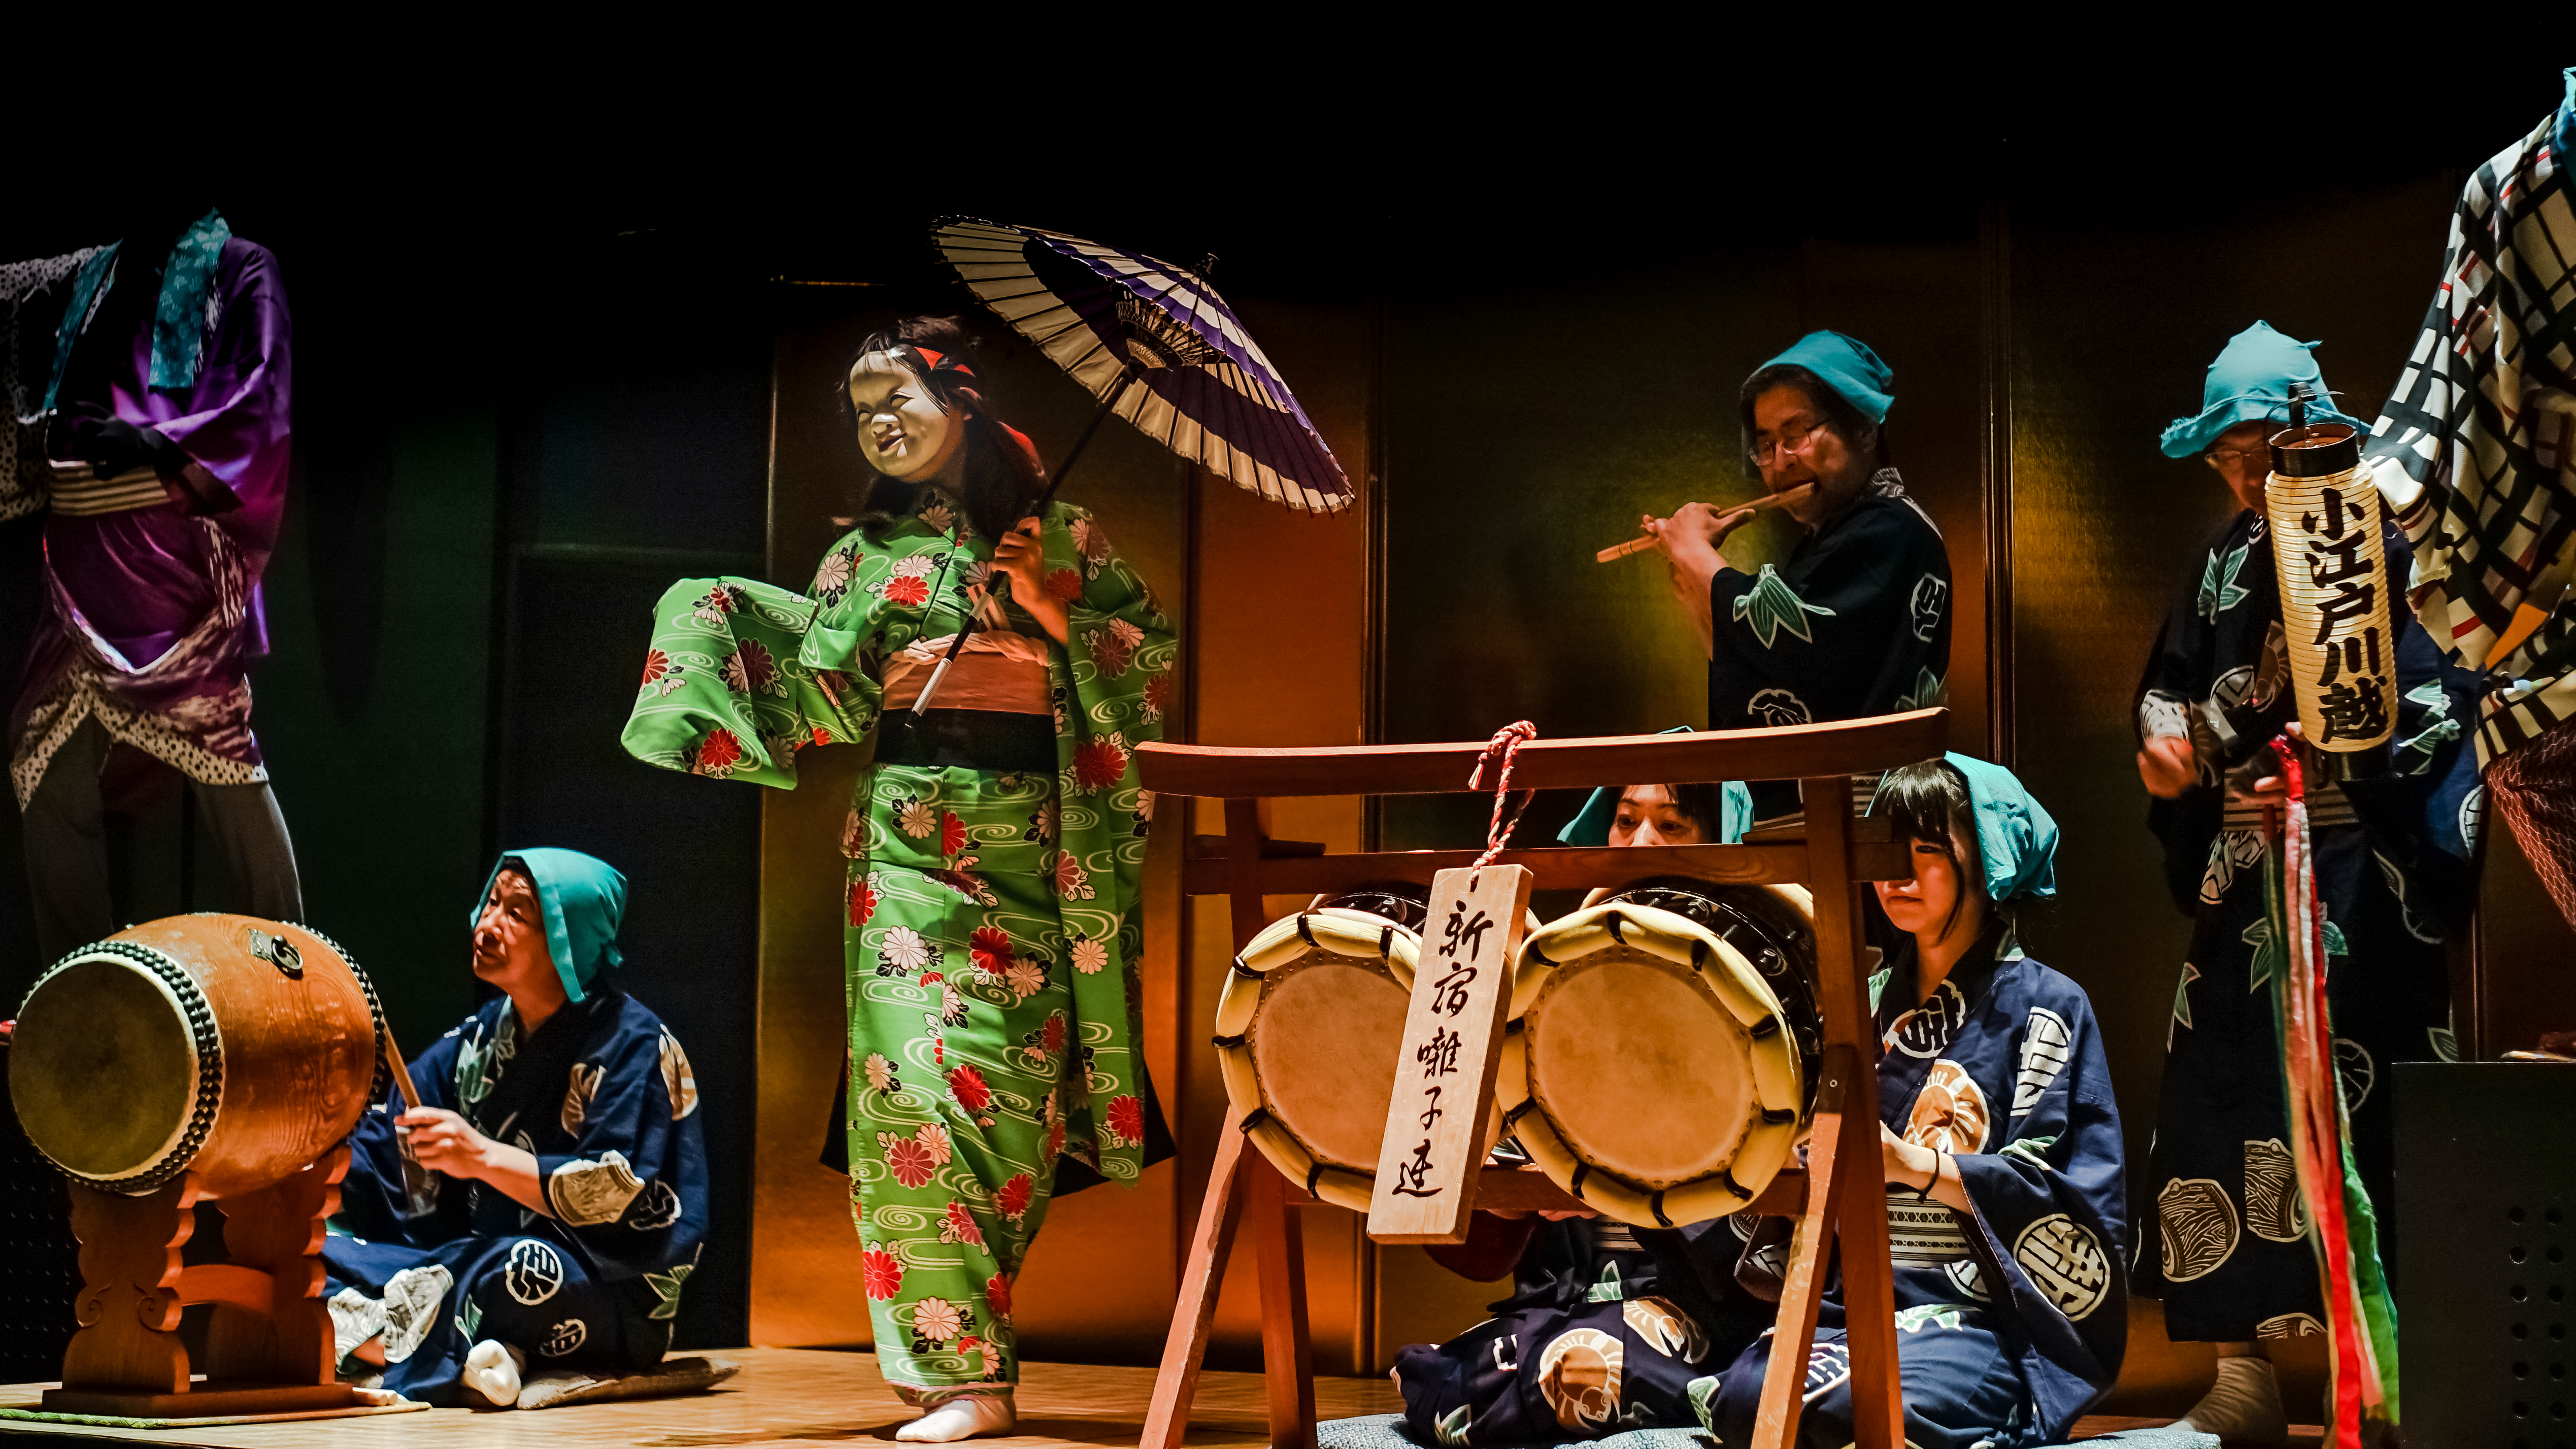
music, musician, japan, drum, percussion, cool image, stage, performance, drums, drummer, entertainment, saitama, ilce7m2, fe35mmf28za, kawagoe, ohayashi, koedo, performing arts, musical theatre, skin head percussion instrument